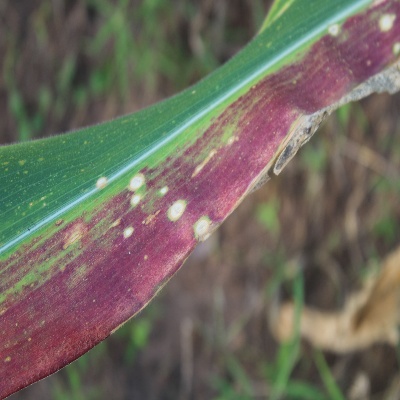
Crop: Maize
Condition: leaf blight